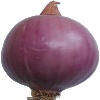
Label: Onion Red Peeled 1